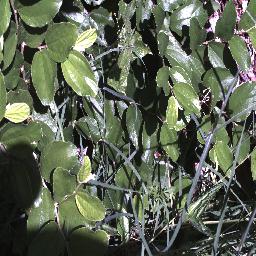
Label: chinee_apple